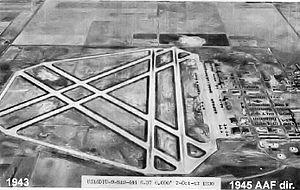
L'aérodrome militaire de Liberal est un aérodrome militaire situé près de la ville de Liberal au Kansas. Il n'est actif que trois années durant la Seconde Guerre mondiale dans le but de former les pilotes qui seront envoyés au front. Aujourd'hui, les infrastructures de l'ancien aérodrome font partie de l'aéroport régional de Liberal Mid-America.
George Stanley McGovern est un historien, auteur, et homme politique américain. Il fut membre du congrès des États-Unis, sénateur et candidat malheureux du Parti démocrate contre Richard Nixon à l'élection présidentielle américaine de 1972.